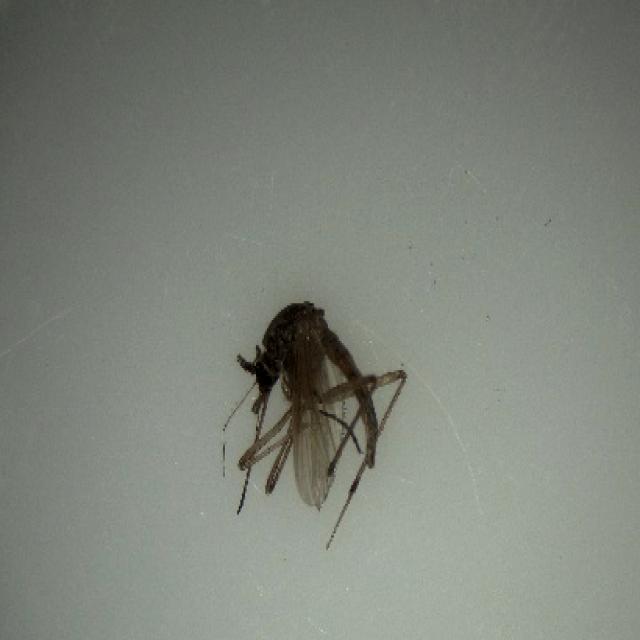
Species: aedes_vexans